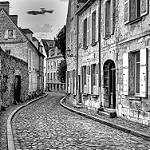
Scene: Outdoor